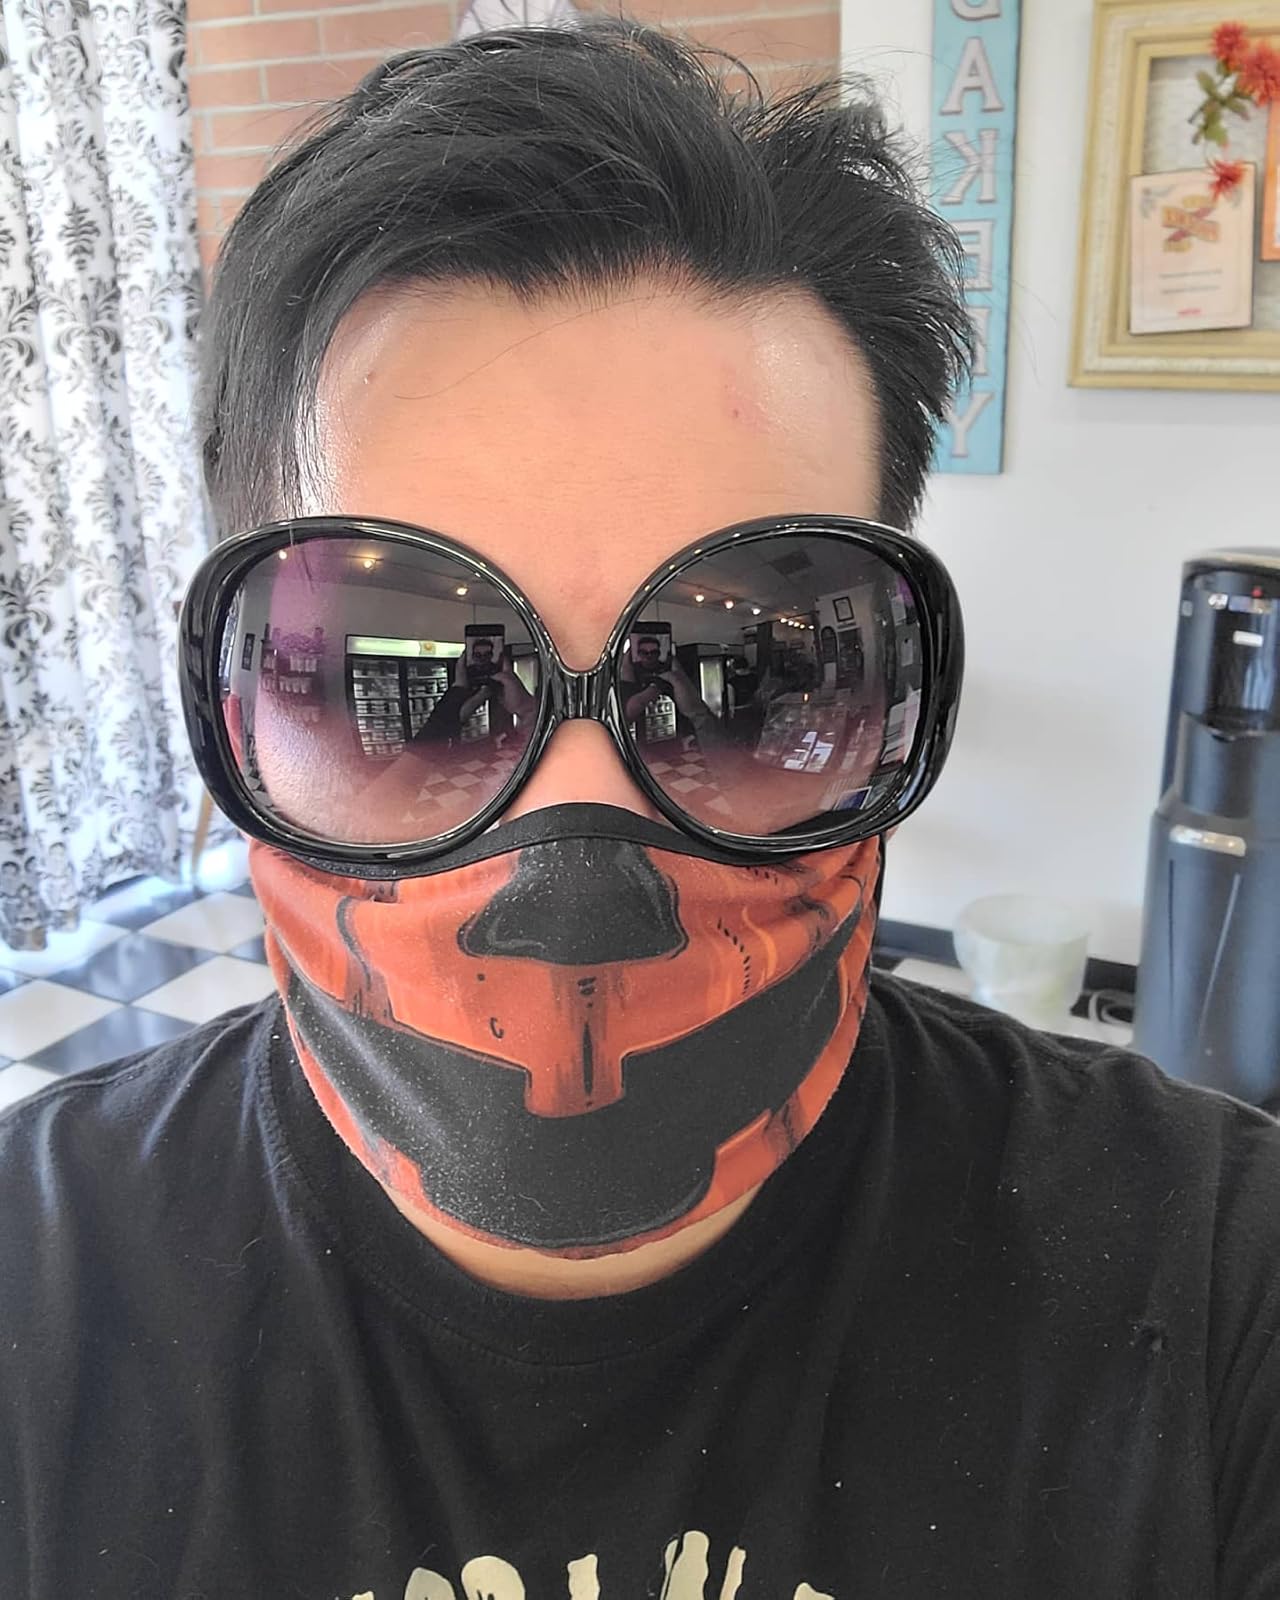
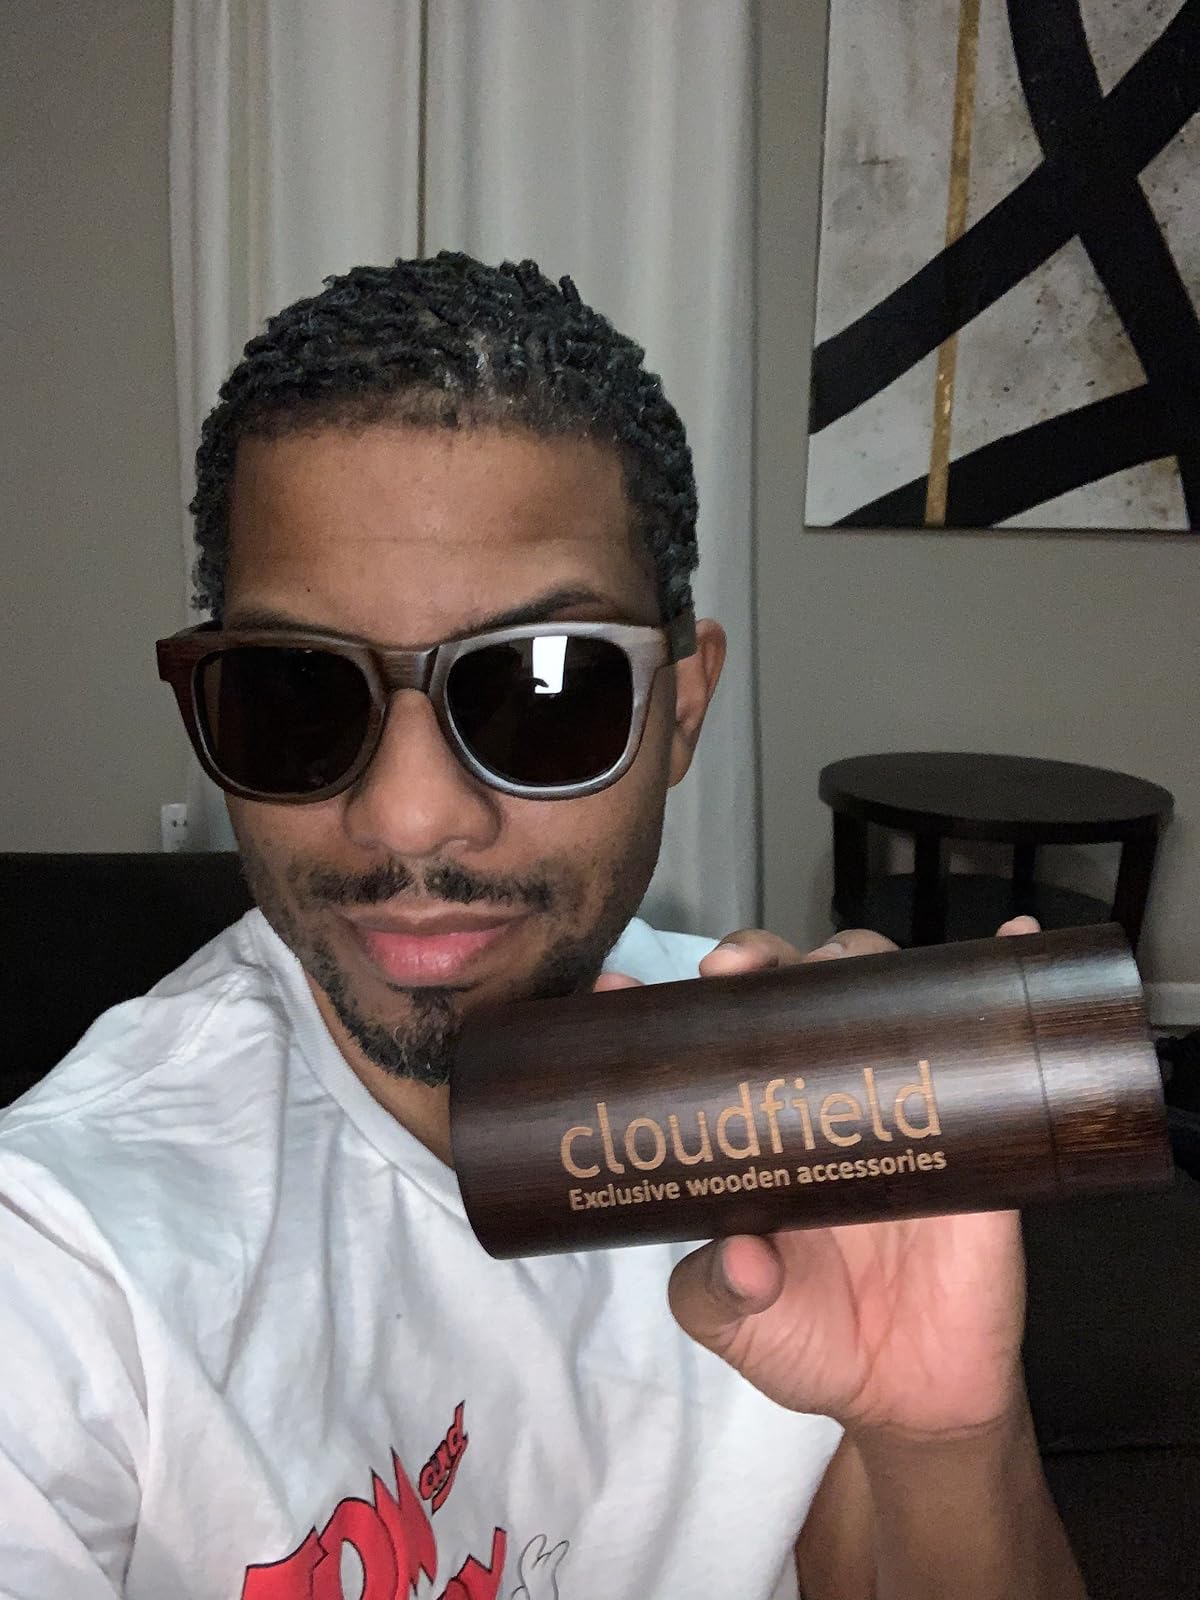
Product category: accessories_sunglasses
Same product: no